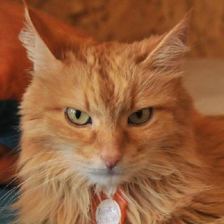
Label: animals